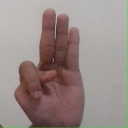
अक्षर: भ